Sky position (RA, Dec in degrees): 177.583, 22.562
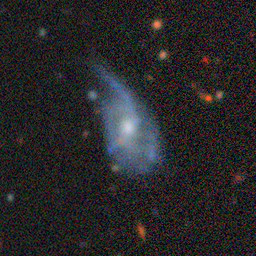
Galaxy morphology: Disturbed Galaxies